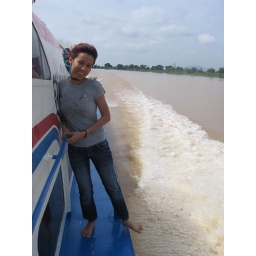
Along Mekong river by boat from Phnom Penh to Siem Reap